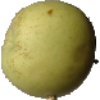
Label: Apple Golden 3